Tony Ford (judge)

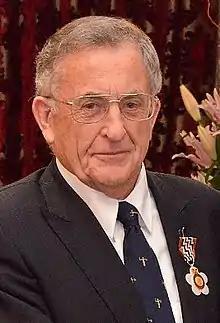
Ford in 2015

Anthony David Ford (1942 – 31 January 2020) was a New Zealand lawyer and jurist. He served as a judge of the Employment Court of New Zealand and Chief Justice of the Kingdom of Tonga.